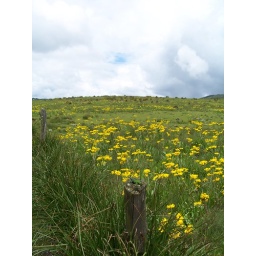
A field in the cumbre. Notice the lizard on the fence post.